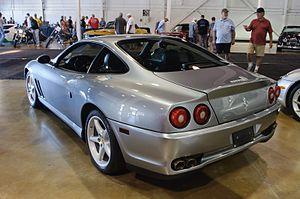
La Ferrari 550 Maranello remplace la 512M, dernière évolution de la Ferrari Testarossa. Dessinée par Pininfarina, elle marque le retour de Ferrari au moteur V12 avant pour sa GT, architecture abandonnée après la Ferrari Daytona. Les deux générations intermédiaires, la Berlinetta Boxer, et la Testarossa étaient construites autour d'un 12 cylindres à plat en position centrale arrière.